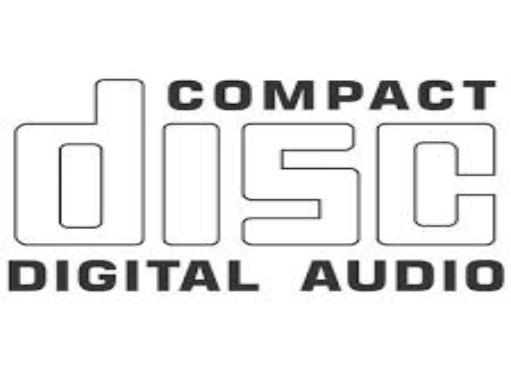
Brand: Compact
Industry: Electronic